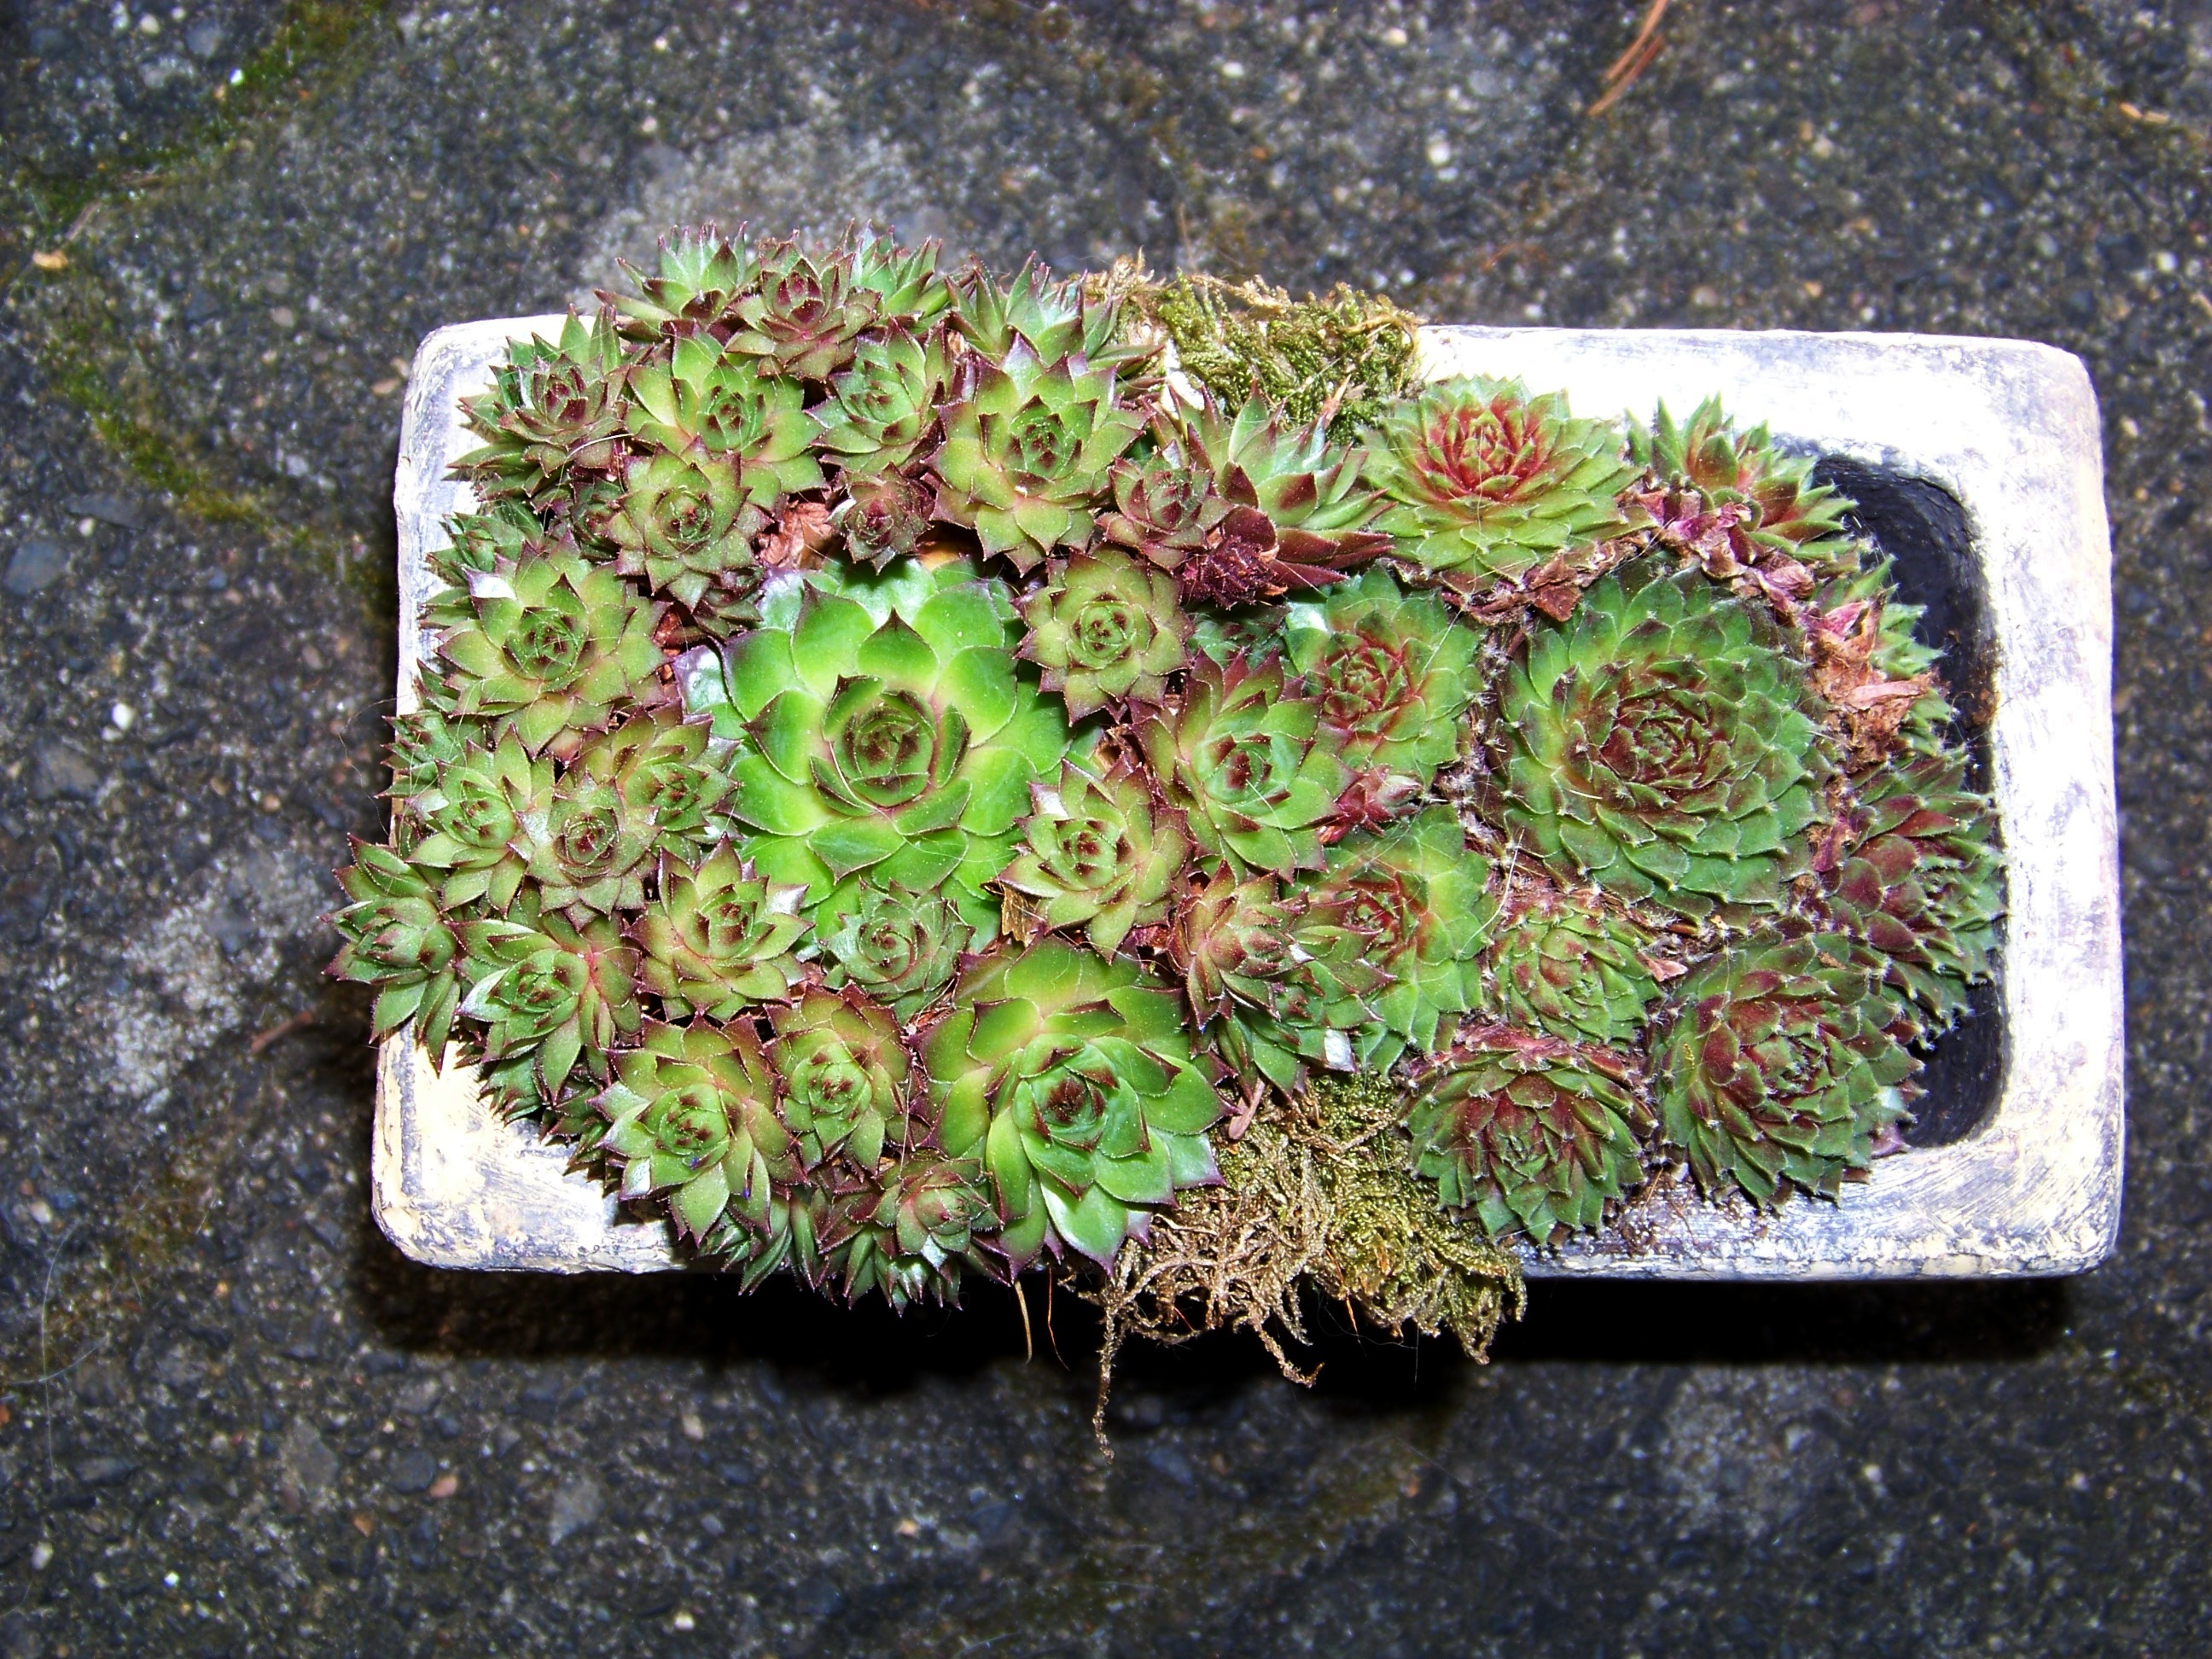
nature, plant, leaf, flower, pattern, green, botany, succulent, flora, art, earth, algae, floristry, incomplete, ground cover, floral design, agavengew chs, sempervivum, stone crop, land plant, flower arranging, mountain houseleek